Urmuz

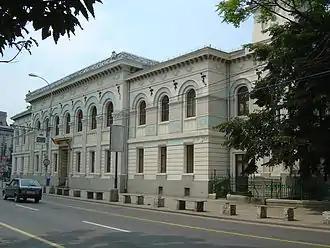
Gheorghe Lazăr National College

Some years later, while enrolled at the Gheorghe Lazăr National College, Urmuz turned his interest toward mocking the severity of his teachers and challenging the dominance of artistic traditionalism. One such early episode is attested by Ciprian: amused by the creation of a "Vivat Dacia" ("Long Live Dacia") association of nationalist students, Urmuz subverted its meetings, and, with deadpan snark, suggested that membership fees should be paid in duck heads. Also according to Ciprian, these events soon lost their shock value, leading him and Urmuz to "take to the streets", where they began their activity as pranksters. Their initial experiment was to pressure law-abiding and credulous passers-by into presenting their identity papers for inspection, and the apparent success earned Urmuz an unexpected following in school (his fans even heckled "Vivat Dacia" into accepting poultry heads as means of payment, before the society dissolved itself with ceremony). Another colleague, future traditionalist poet Vasile Voiculescu, recalled young Urmuz as "genially knavish", his humor being "cerebral, harder to detect and appreciate".